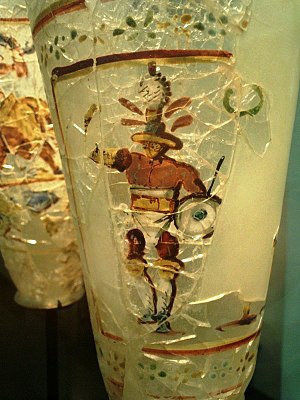
Silkevejen / Handelsmæssigt og kulturelt samkvem i Centralasien
En græsk-romersk gladiator på glas fra Begram, 2.århundrede.
Silkevejen eller Silkeruten er den vigtigste rejserute over land mellem det østlige eurasiske kontinent og det vestlige. Ruten bestod af sammenkoblede ruter gennem Centralasien og Sydasien, der strakte sig i alt over 8.000 km. Ruten blev først og fremmest brugt til at fragte handelsvarer mellem Kina og Middelhavsregionen, og de mest betydningsfulde endestationer for denne handel var i øst Cháng'ān, Kina og Antiokia i Syrien i vest. Den kontinentale silkevej deler sig i en nordlig og en sydlig rute, efter de kommercielle centre i Nordkina. Den nordlige rute gik gennem den bulgarsk-kypcharske zone til Østeuropa og Krim, hvor den fortsatte videre over Sortehavet, Marmarahavet og Balkan til handelscentrene i Vesteuropa. Den sydlige rute gik gennem Turkestan-Khorasan, Iran, Mesopotamien til Antiokia i det sydlige Anatolien. Herfra gik den via Middelhavet eller gennem Levanten til Egypten, Nordafrika og Sydeuropa.